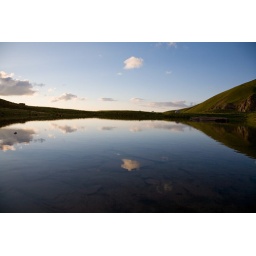
Overnight camping just under the Dents du Midi, at a nice mountain lake called &amp;quot;Lac de Soi&amp;quot;...